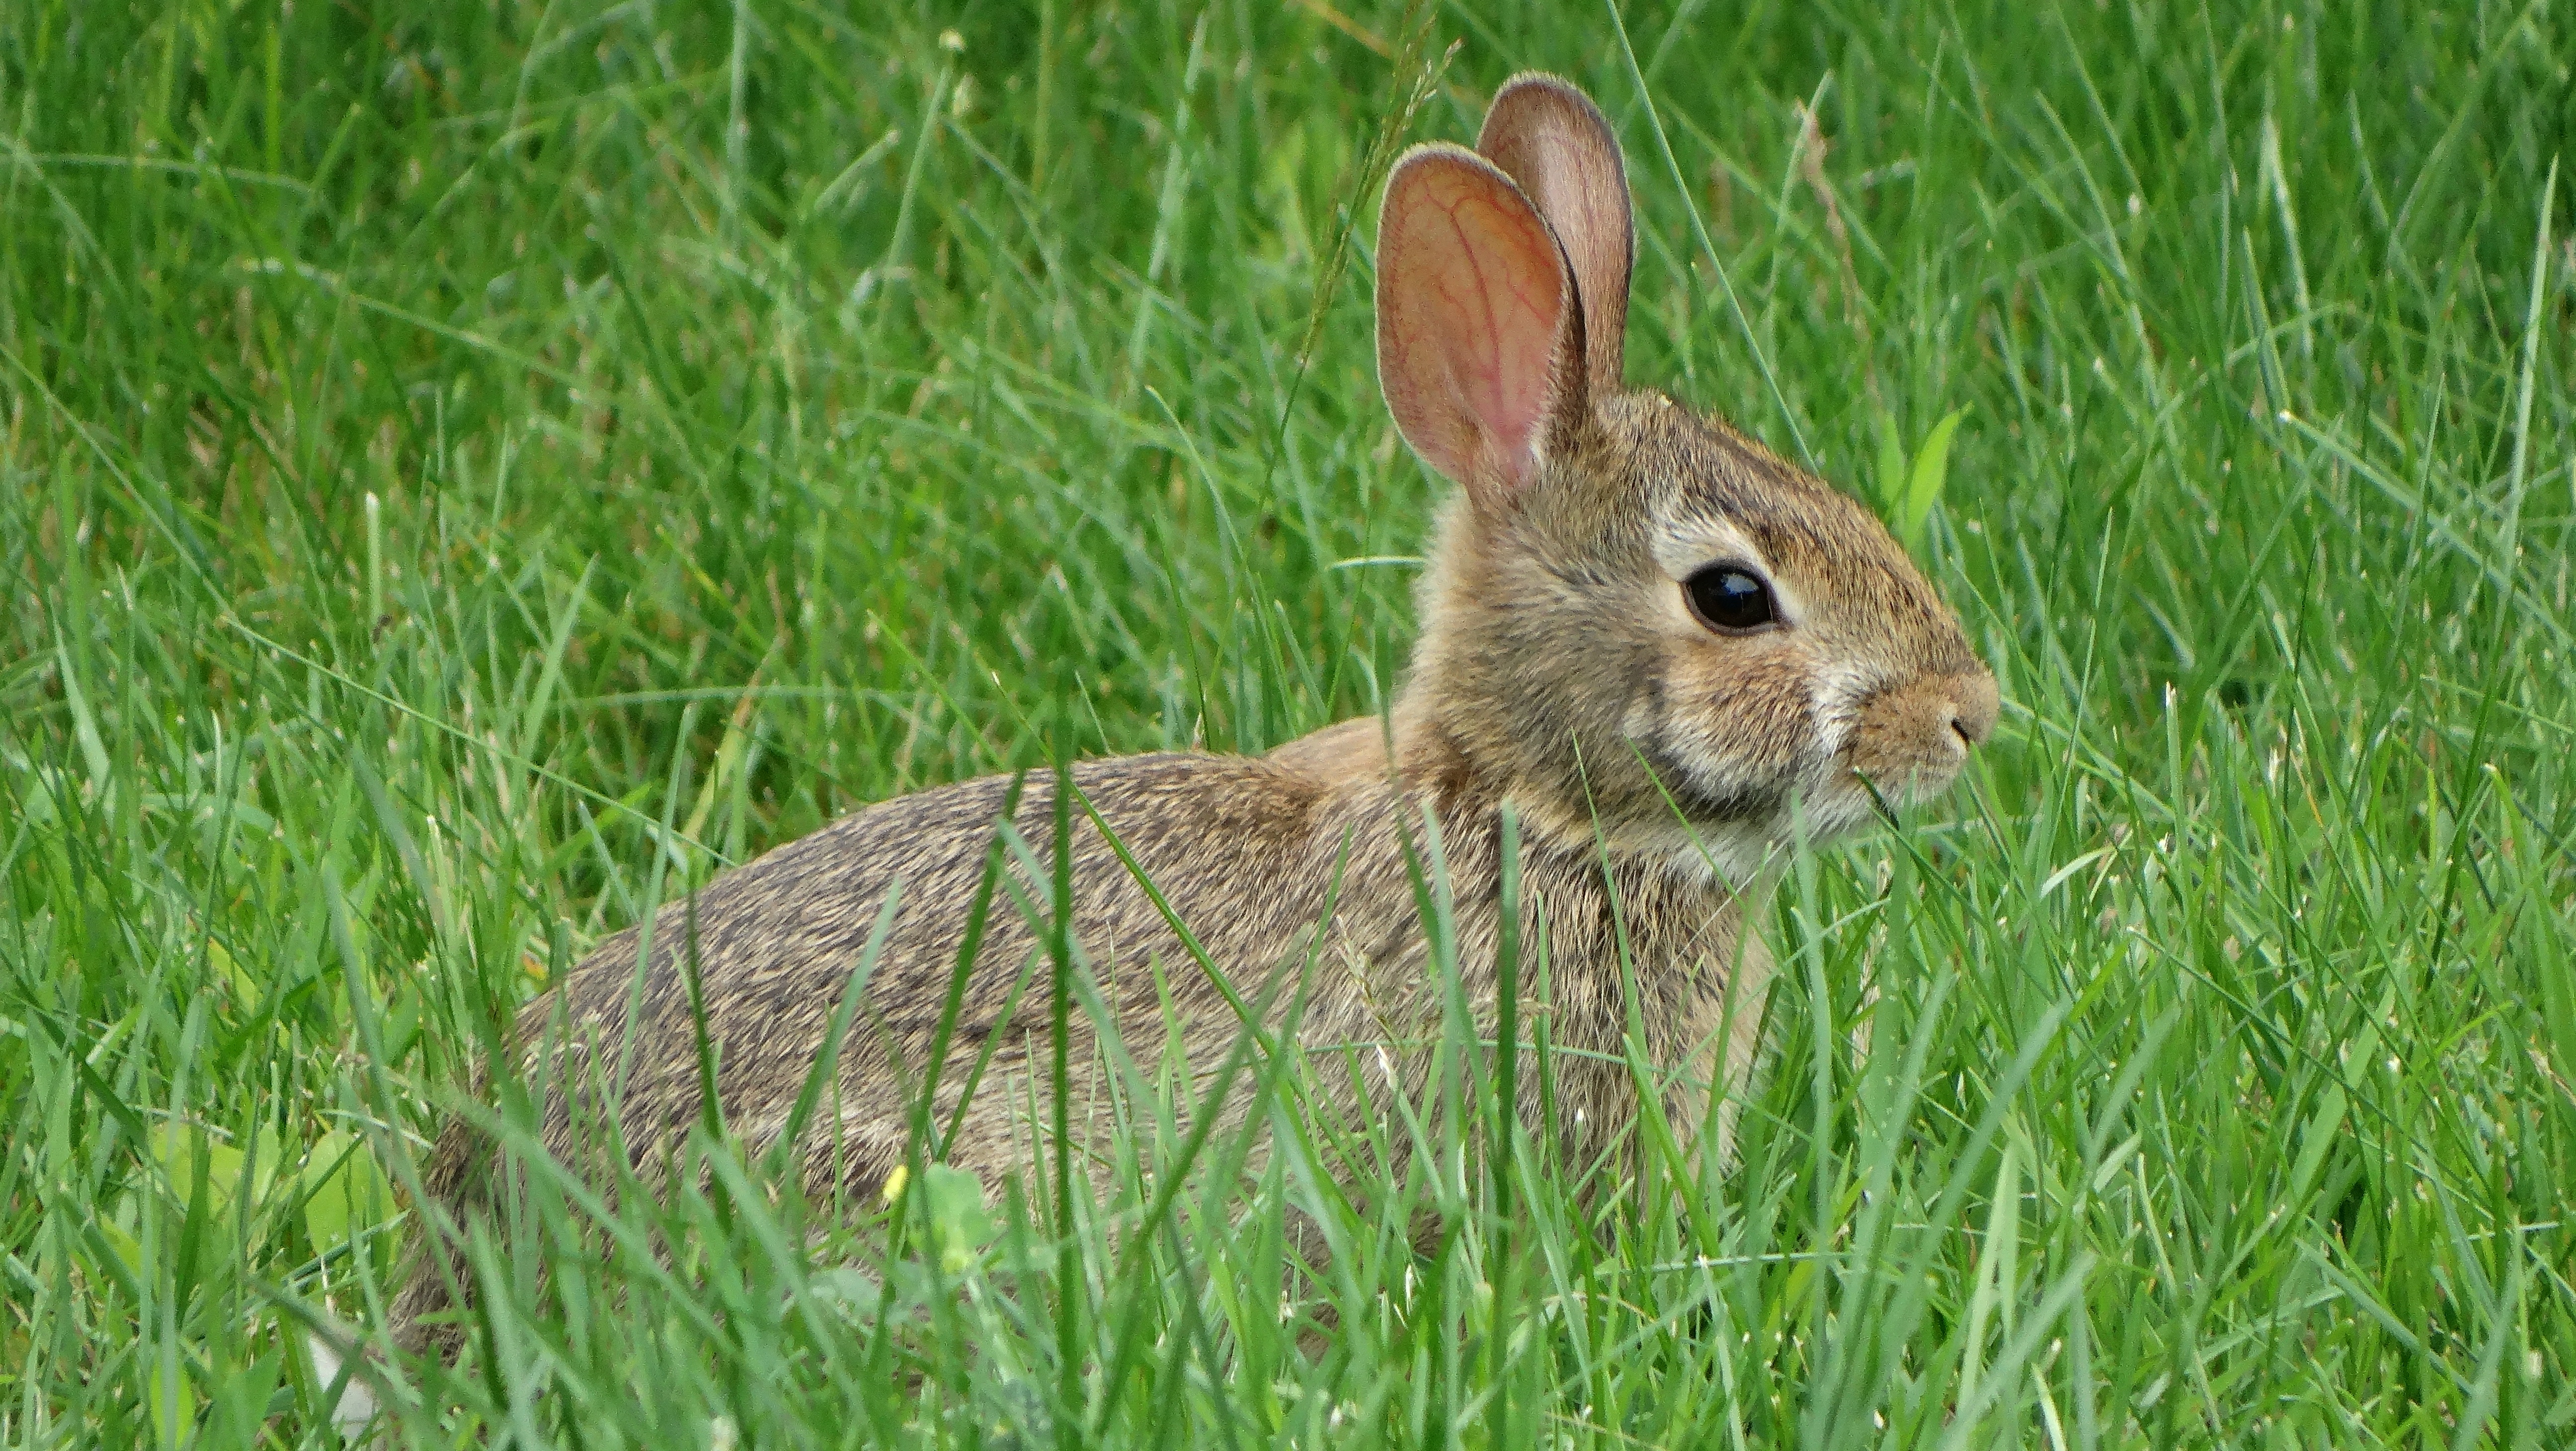
nature, grass, meadow, prairie, animal, wildlife, mammal, fauna, rabbit, hare, grassland, vertebrate, domestic rabbit, rabits and hares, wood rabbit